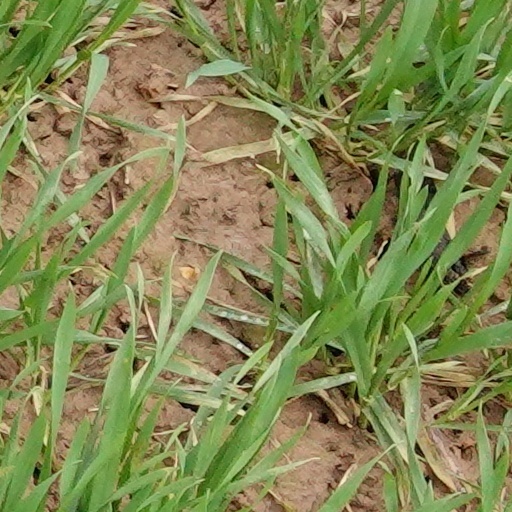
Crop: wheat